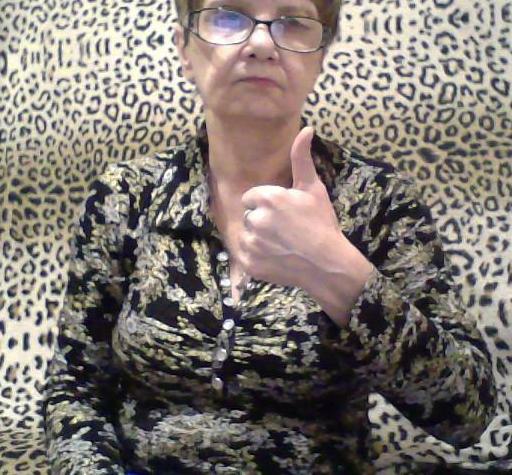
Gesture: like